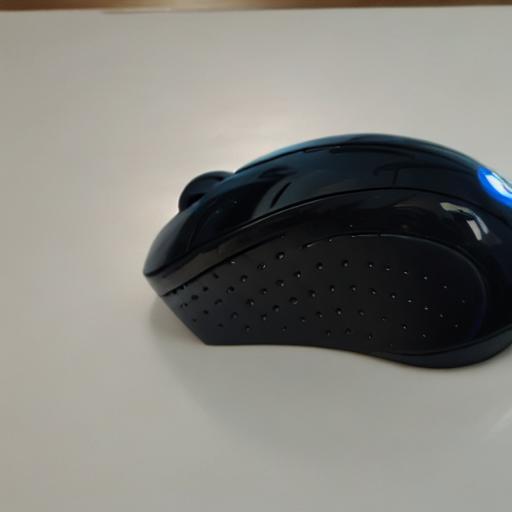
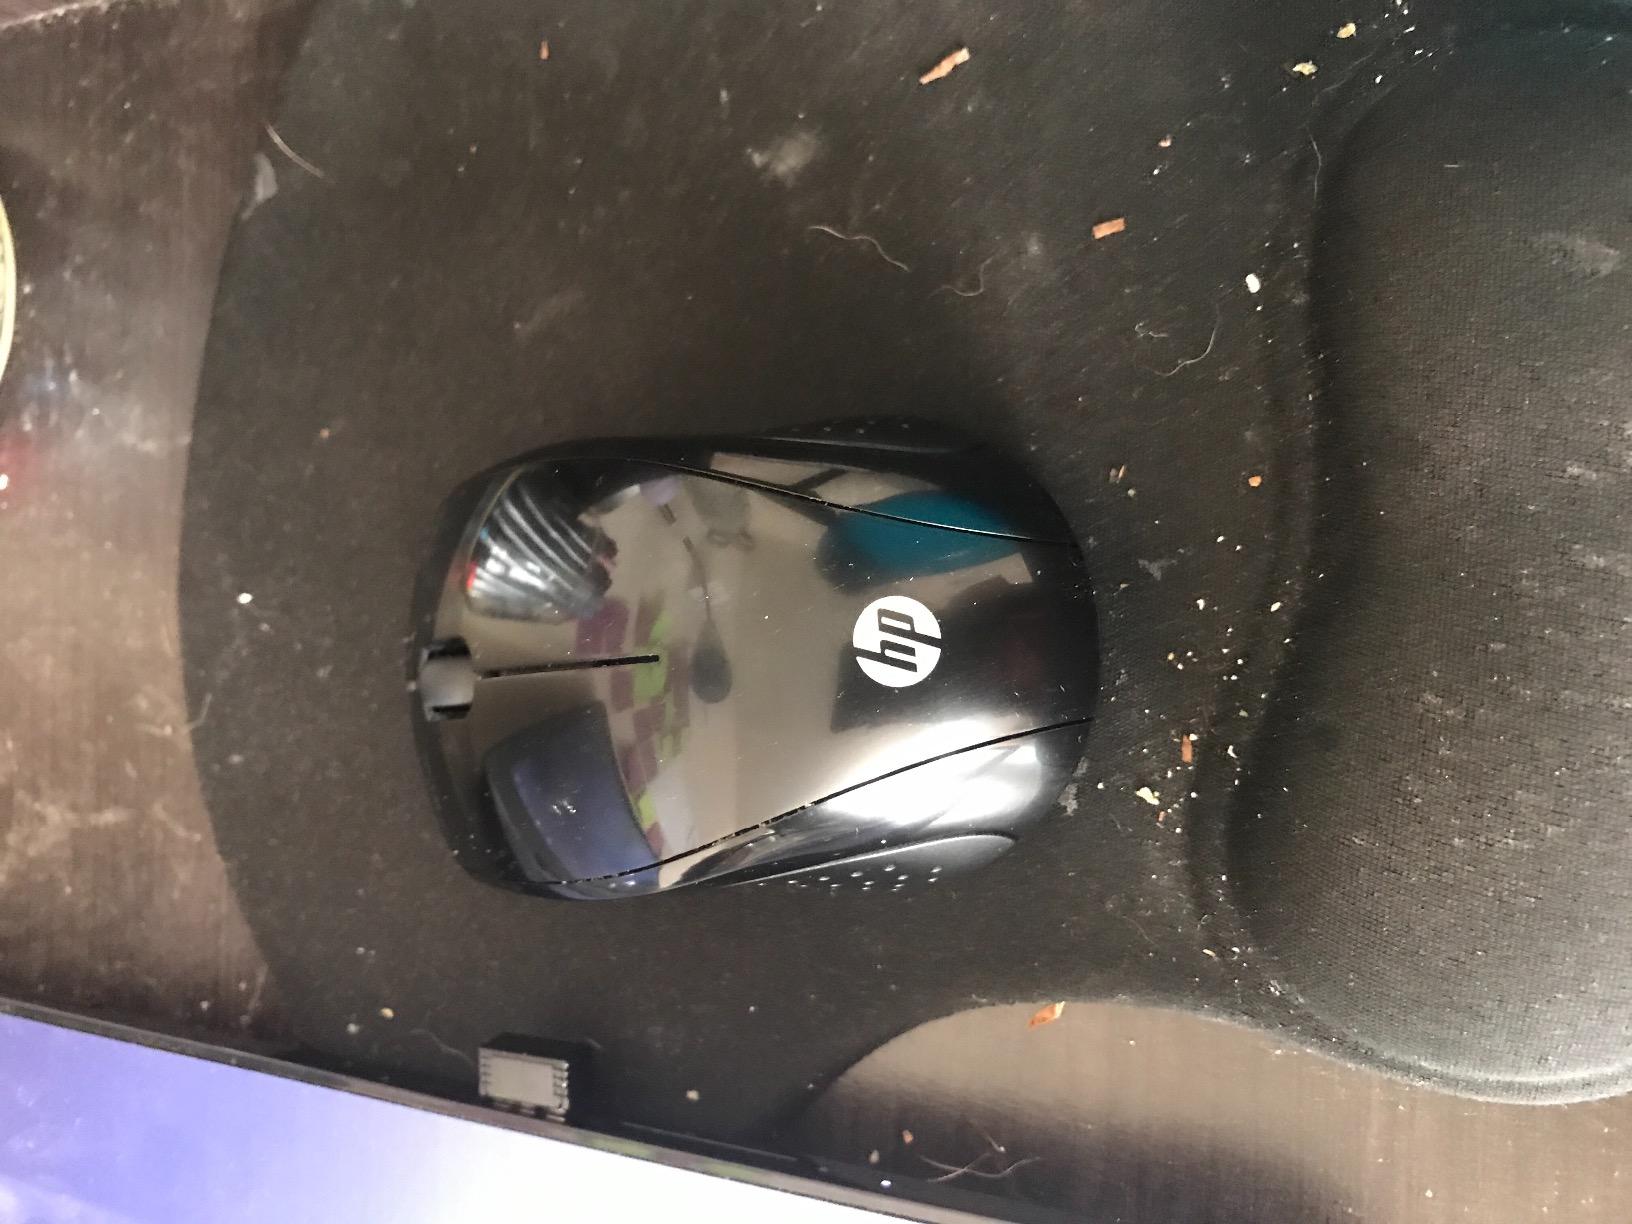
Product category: mouse
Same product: no